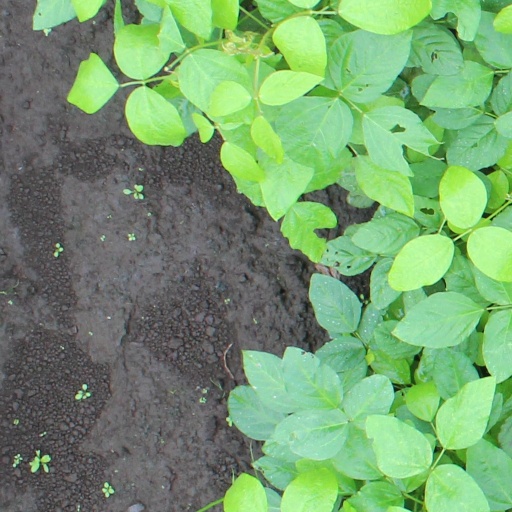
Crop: soybean